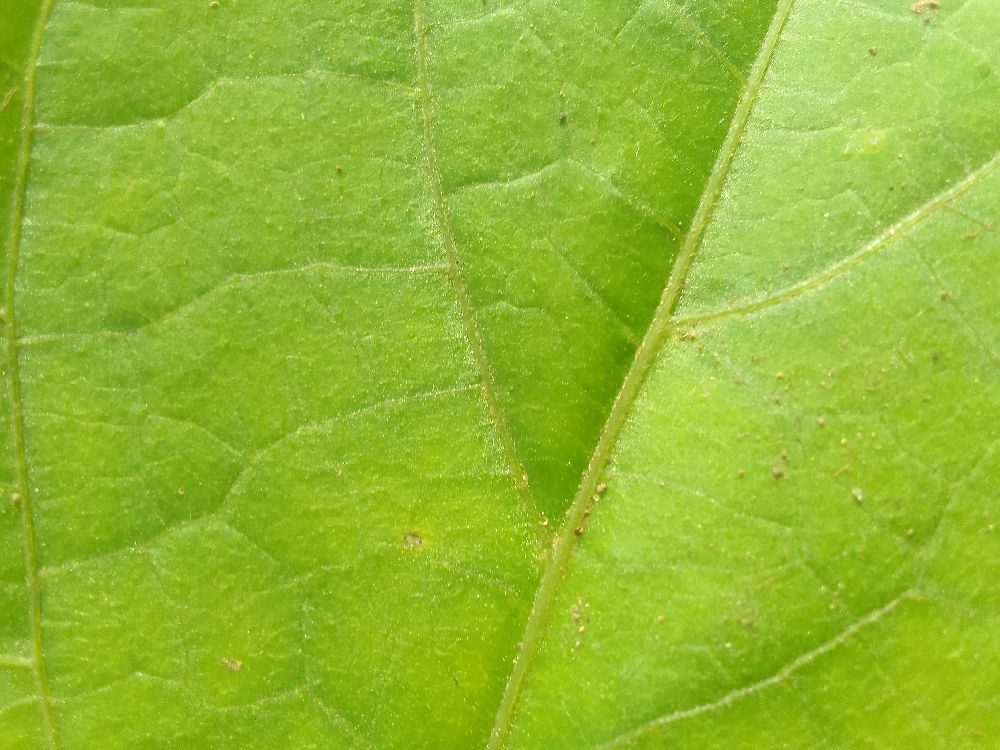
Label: healthy